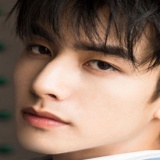
diễn viên Tống Uy Long